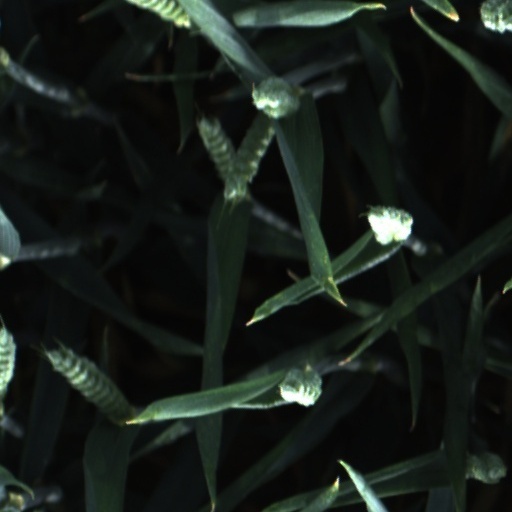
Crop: wheat